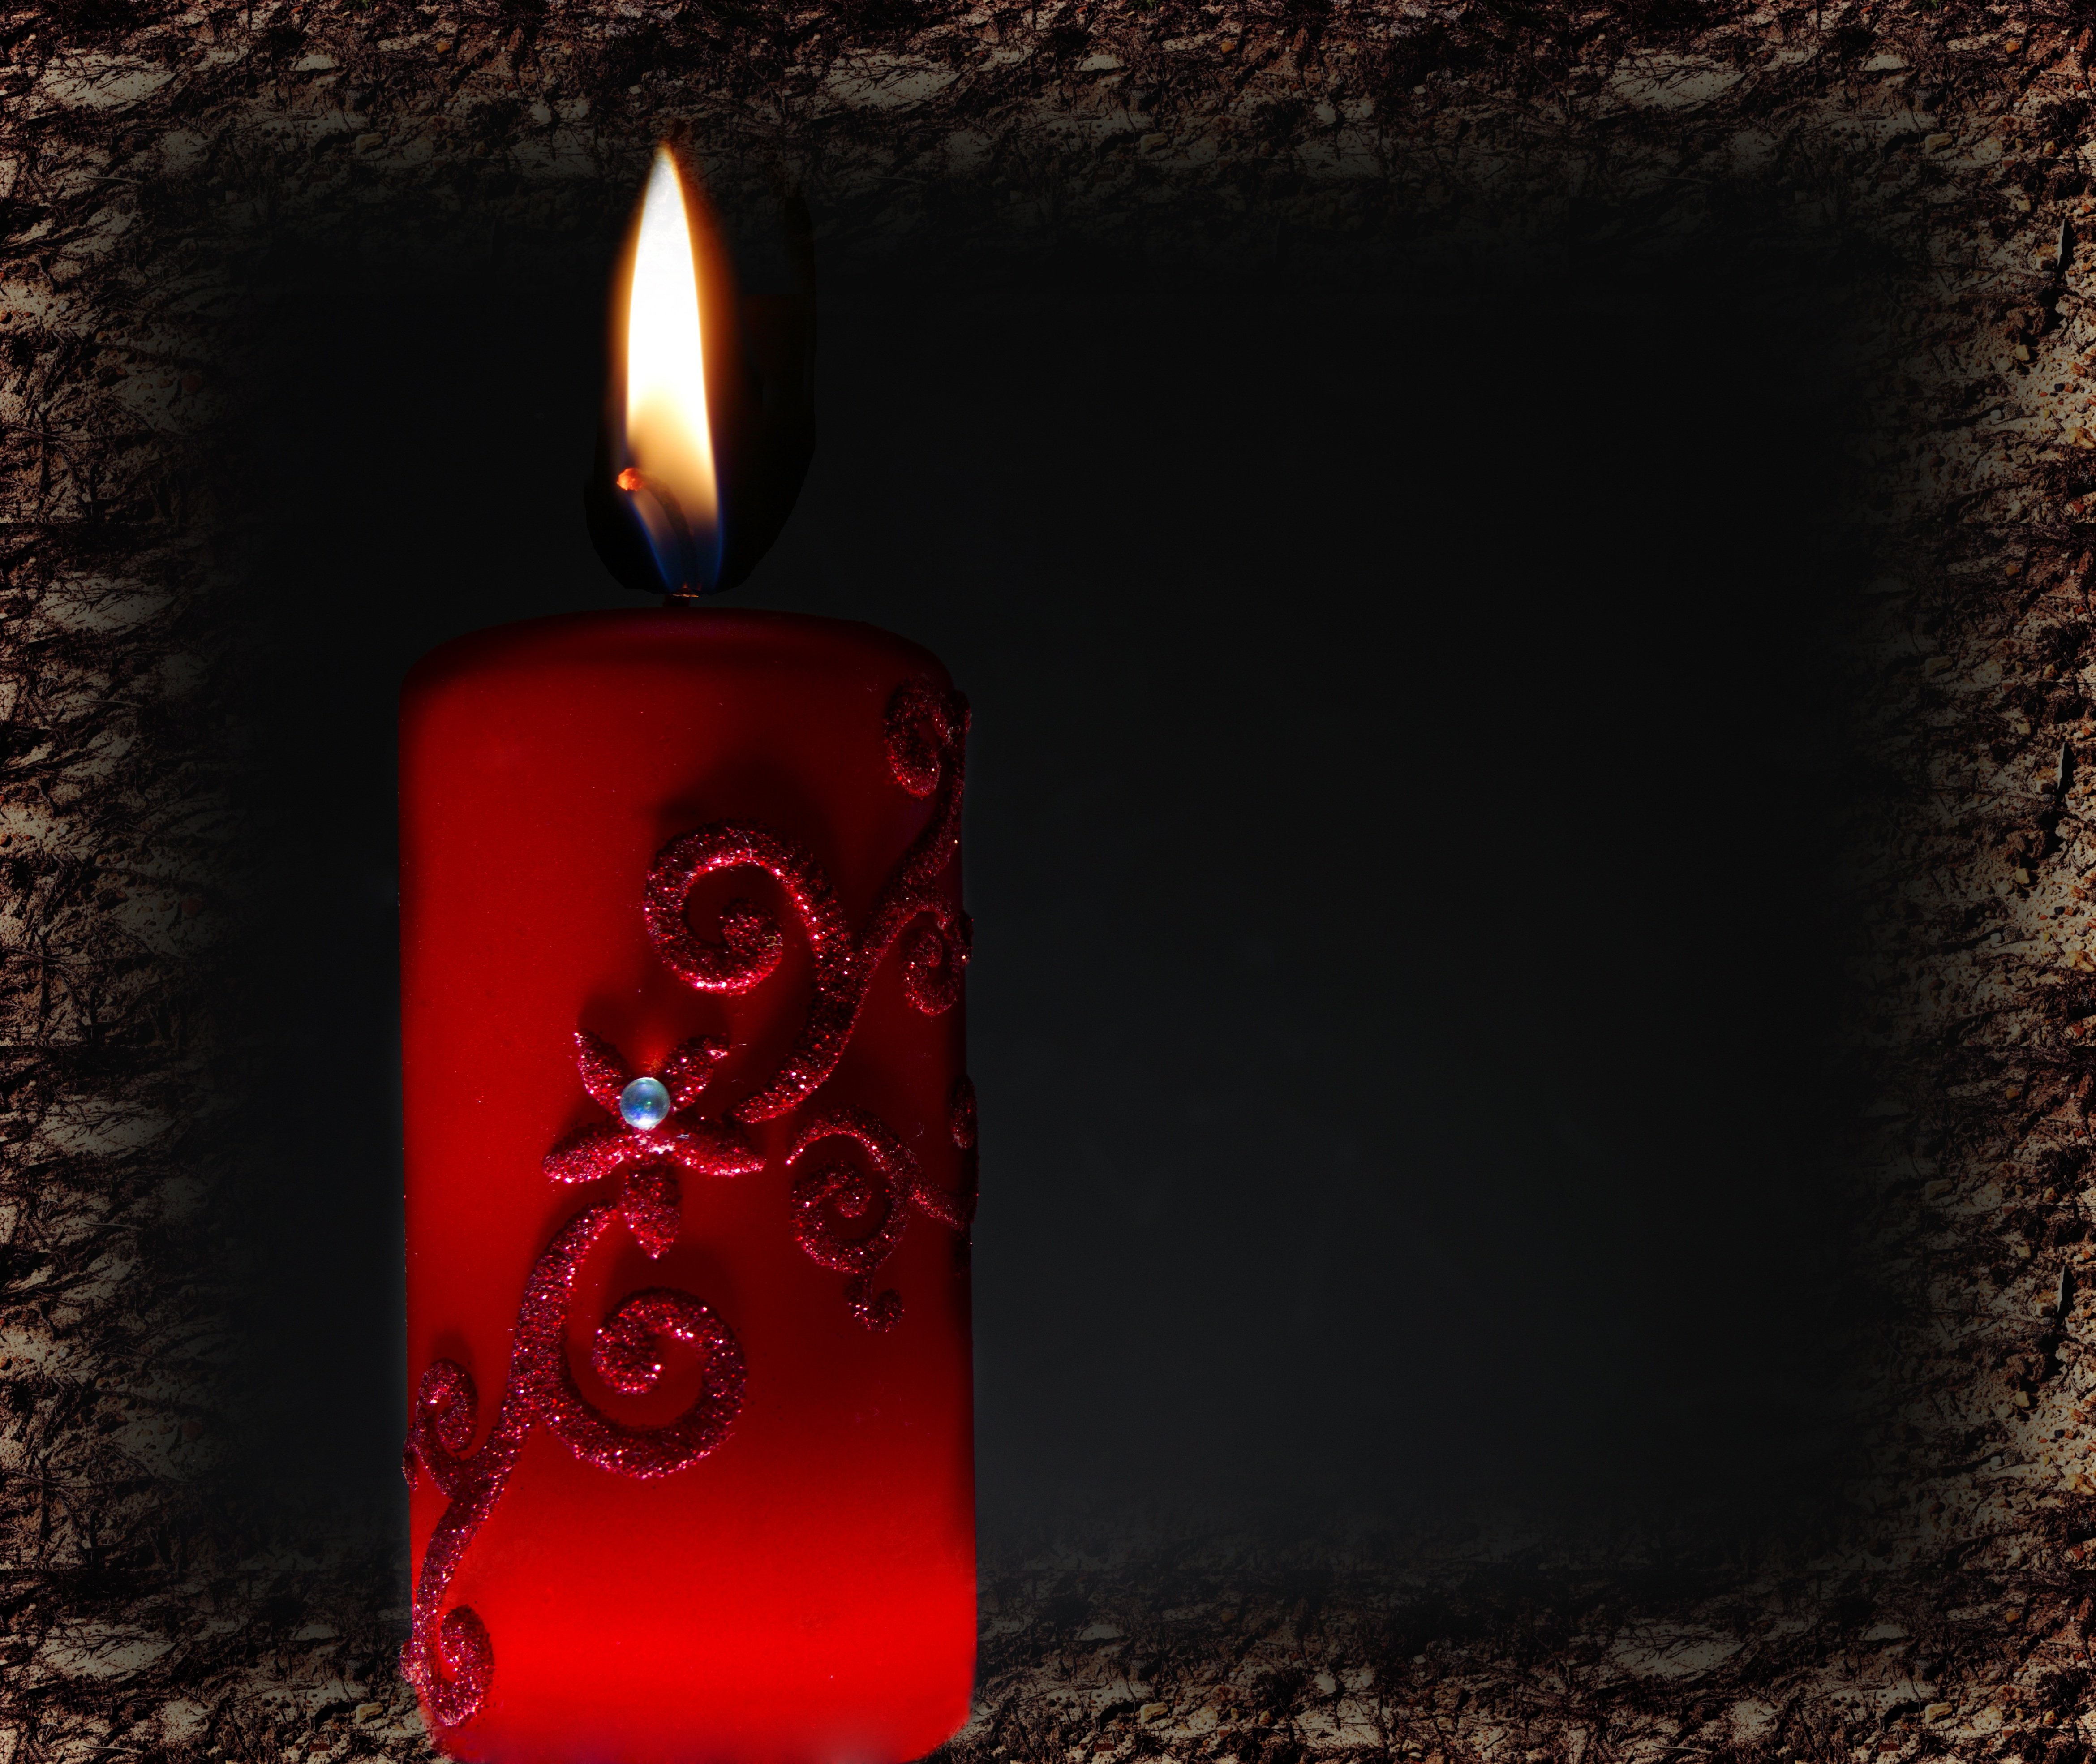
light, red, flame, darkness, black, candle, christmas, lighting, deco, angel, bill, december, candlelight, wax candle, christmas jewelry, old light, first candle